Raj Kundra

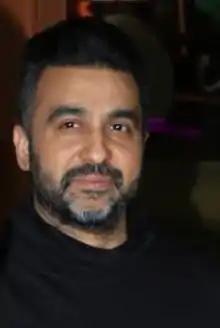
Kundra in 2020

Raj Kundra is a British-Indian businessman and part time actor who, in 2004, was ranked as the 198th richest British Asian by "Success". He has faced legal scrutiny over allegations related to the production of adult content and involvement in sports betting.